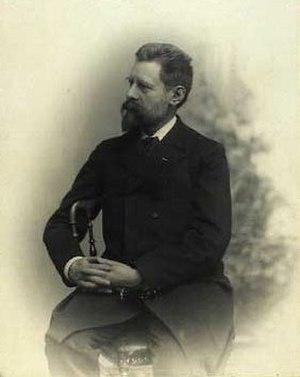
Carl Christian Frederik Jacob Thomsen, né le 6 avril 1847 et mort le 4 octobre 1912, est un artiste peintre danois et un illustrateur. Il s'est spécialisé dans la peinture de genre et également dans l'illustration d'œuvres de plusieurs auteurs danois.